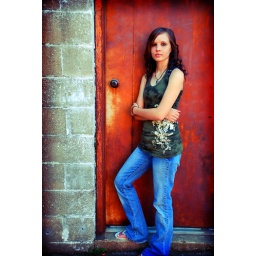
Girl in front of red door